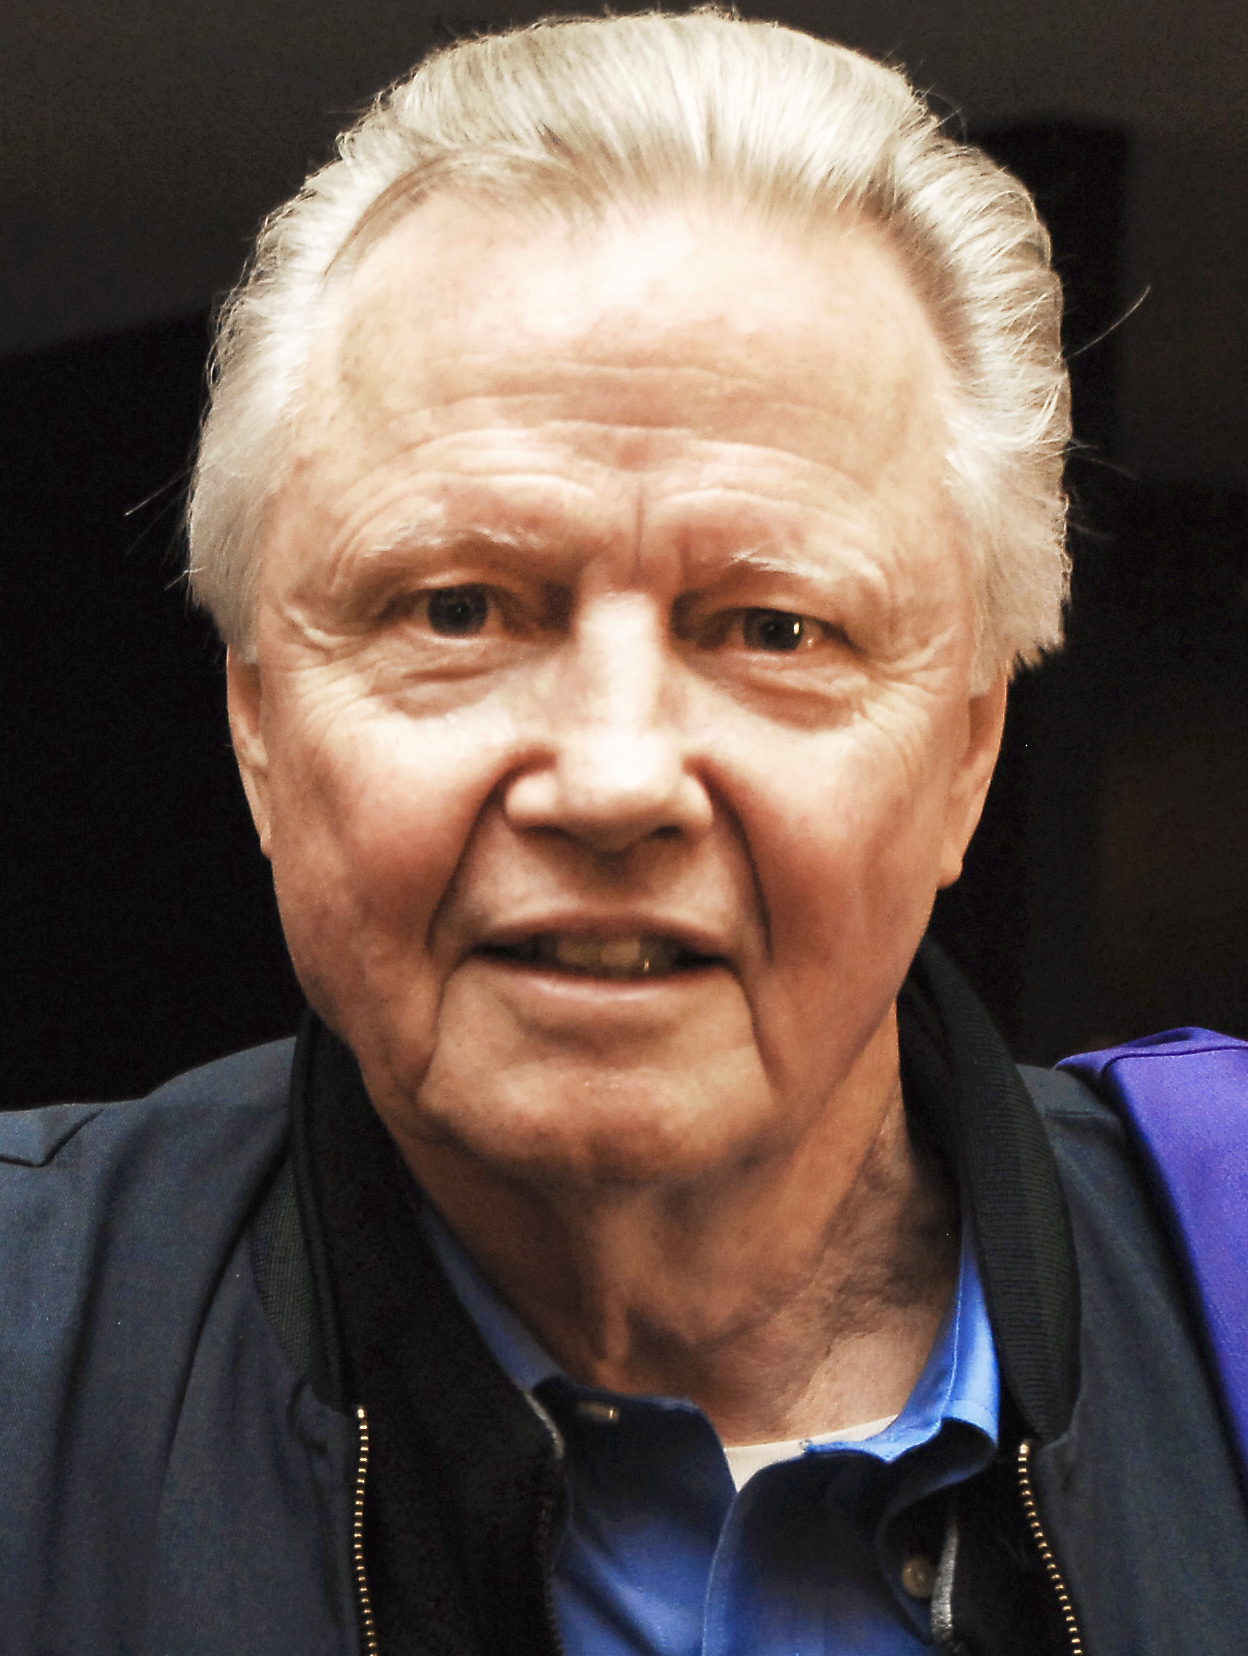
จอน วอยต์

| name = จอน วอยต์
| image = Jon Voight 2012.jpg
| caption = วอยต์ใน ค.ศ. 2012
| birth_name = โจนาธาน วินเซนต์ วอยต์
| birth_place = ยองเกอส์ (รัฐนิวยอร์ก)|ยองเกอส์ รัฐนิวยอร์ก สหรัฐ
| alma_mater = Catholic University of America (ศิลปศาสตรบัณฑิต|ศศ.บ.)
| occupation = นักแสดง
| years_active = 1961–ปัจจุบัน
| party = พรรคริพับลิกัน (สหรัฐ)|ริพับลิกัน
| spouse = plainlist|
*
*
| children = เจมส์ ฮาเวนแอนเจลีนา โจลี
| family = แบร์รี วอยต์ (พี่ชาย)ชิป เทย์เลอร์ (น้องชาย)
| awards = National Medal of Arts
โจนาธาน วินเซนต์ วอยต์ () เกิดเมื่อวันที่ 29 ธันวาคม ค.ศ. 1938 เป็นนักแสดงชาวอเมริกัน มีผลงานโดดเด่นในช่วงปลายคริสต์ทศวรรษ 1960 จากภาพยนตร์เรื่อง "มิดไนต์คาวบอย" จากเรื่องนี้ทำให้เขาได้รับการเสนอชื่อเข้าชิงรางวัลออสการ์เป็นครั้งแรก และเมื่อผ่านไปหลายทศวรรษ วอยต์ก็ยังคงได้รับบทบาทท้าทาย อาทิ ในภาพยนตร์เรื่อง "Deliverance" (1972), และ "Coming Home" (1978) ที่ทำให้เขาได้รับรางวัลออสการ์ สาขานักแสดงนำชายยอดเยี่ยม วอยต์ยังรับบทเป็น นักข่าวกีฬา ฮาเวิร์ด โคเซล ในภาพยนตร์ชีวประวัติเรื่อง "Ali (film)|Ali" ซึ่งทำให้เขาได้เข้าชิงออสการ์เป็นครั้งที่ 4 เขายังแสดงในซีรีส์ในฤดูกาลที่ 7 ของ "24 ชั่วโมงอันตราย" ในบทตัวร้าย โจนาส ฮอดเจส
วอยต์ เป็นบิดาของนักแสดง เจมส์ แฮเวนและแองเจลินา โจลี และยังเป็นพี่ชายนักร้อง นักแต่งเพลง ชิป เทย์เลอร์ และนักธรณีวิทยา แบร์รี วอยต์
== อ้างอิง ==
== อ่านเพิ่มเติม ==
*
== แหล่งข้อมูลอื่น ==
*
*
*
*
หมวดหมู่:นักแสดงอเมริกัน
หมวดหมู่:ชาวอเมริกันเชื้อสายสโลวัก
หมวดหมู่:นักแสดงนำชายยอดเยี่ยม รางวัลออสการ์
หมวดหมู่:บุคคลจากรัฐนิวยอร์ก